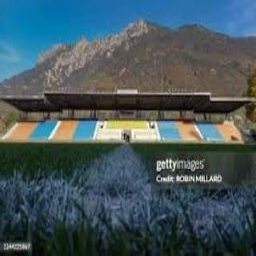
Rheinpark Stadium